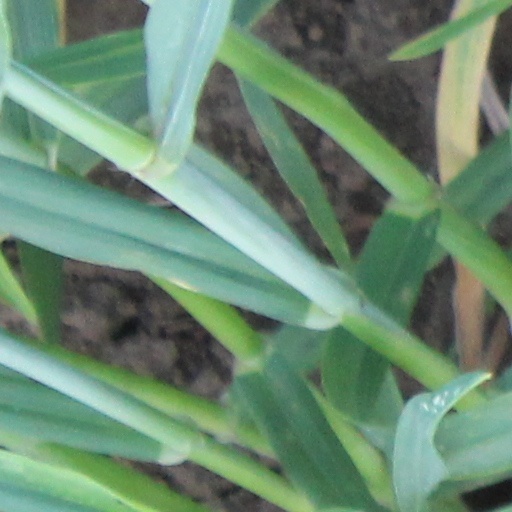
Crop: wheat